Moche Valley

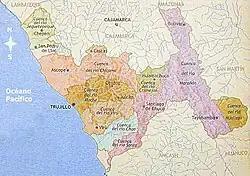
The valley of Moche is located at north of Viru Valley

The Valley of Moche, or "Valley of Santa Catalina," is a large area of the La Libertad Region in northern Peru surrounding the Moche River. It has been farmed since the pre-Columbian era and currently contains rural and urban settlements. Trujillo is the most important city of the valley. It is now the location of several towns and agricultural areas where products such as sugarcane and asparagus are cultivated. The irrigation of its lands is part of the Chavimochic hydraulic engineering project.